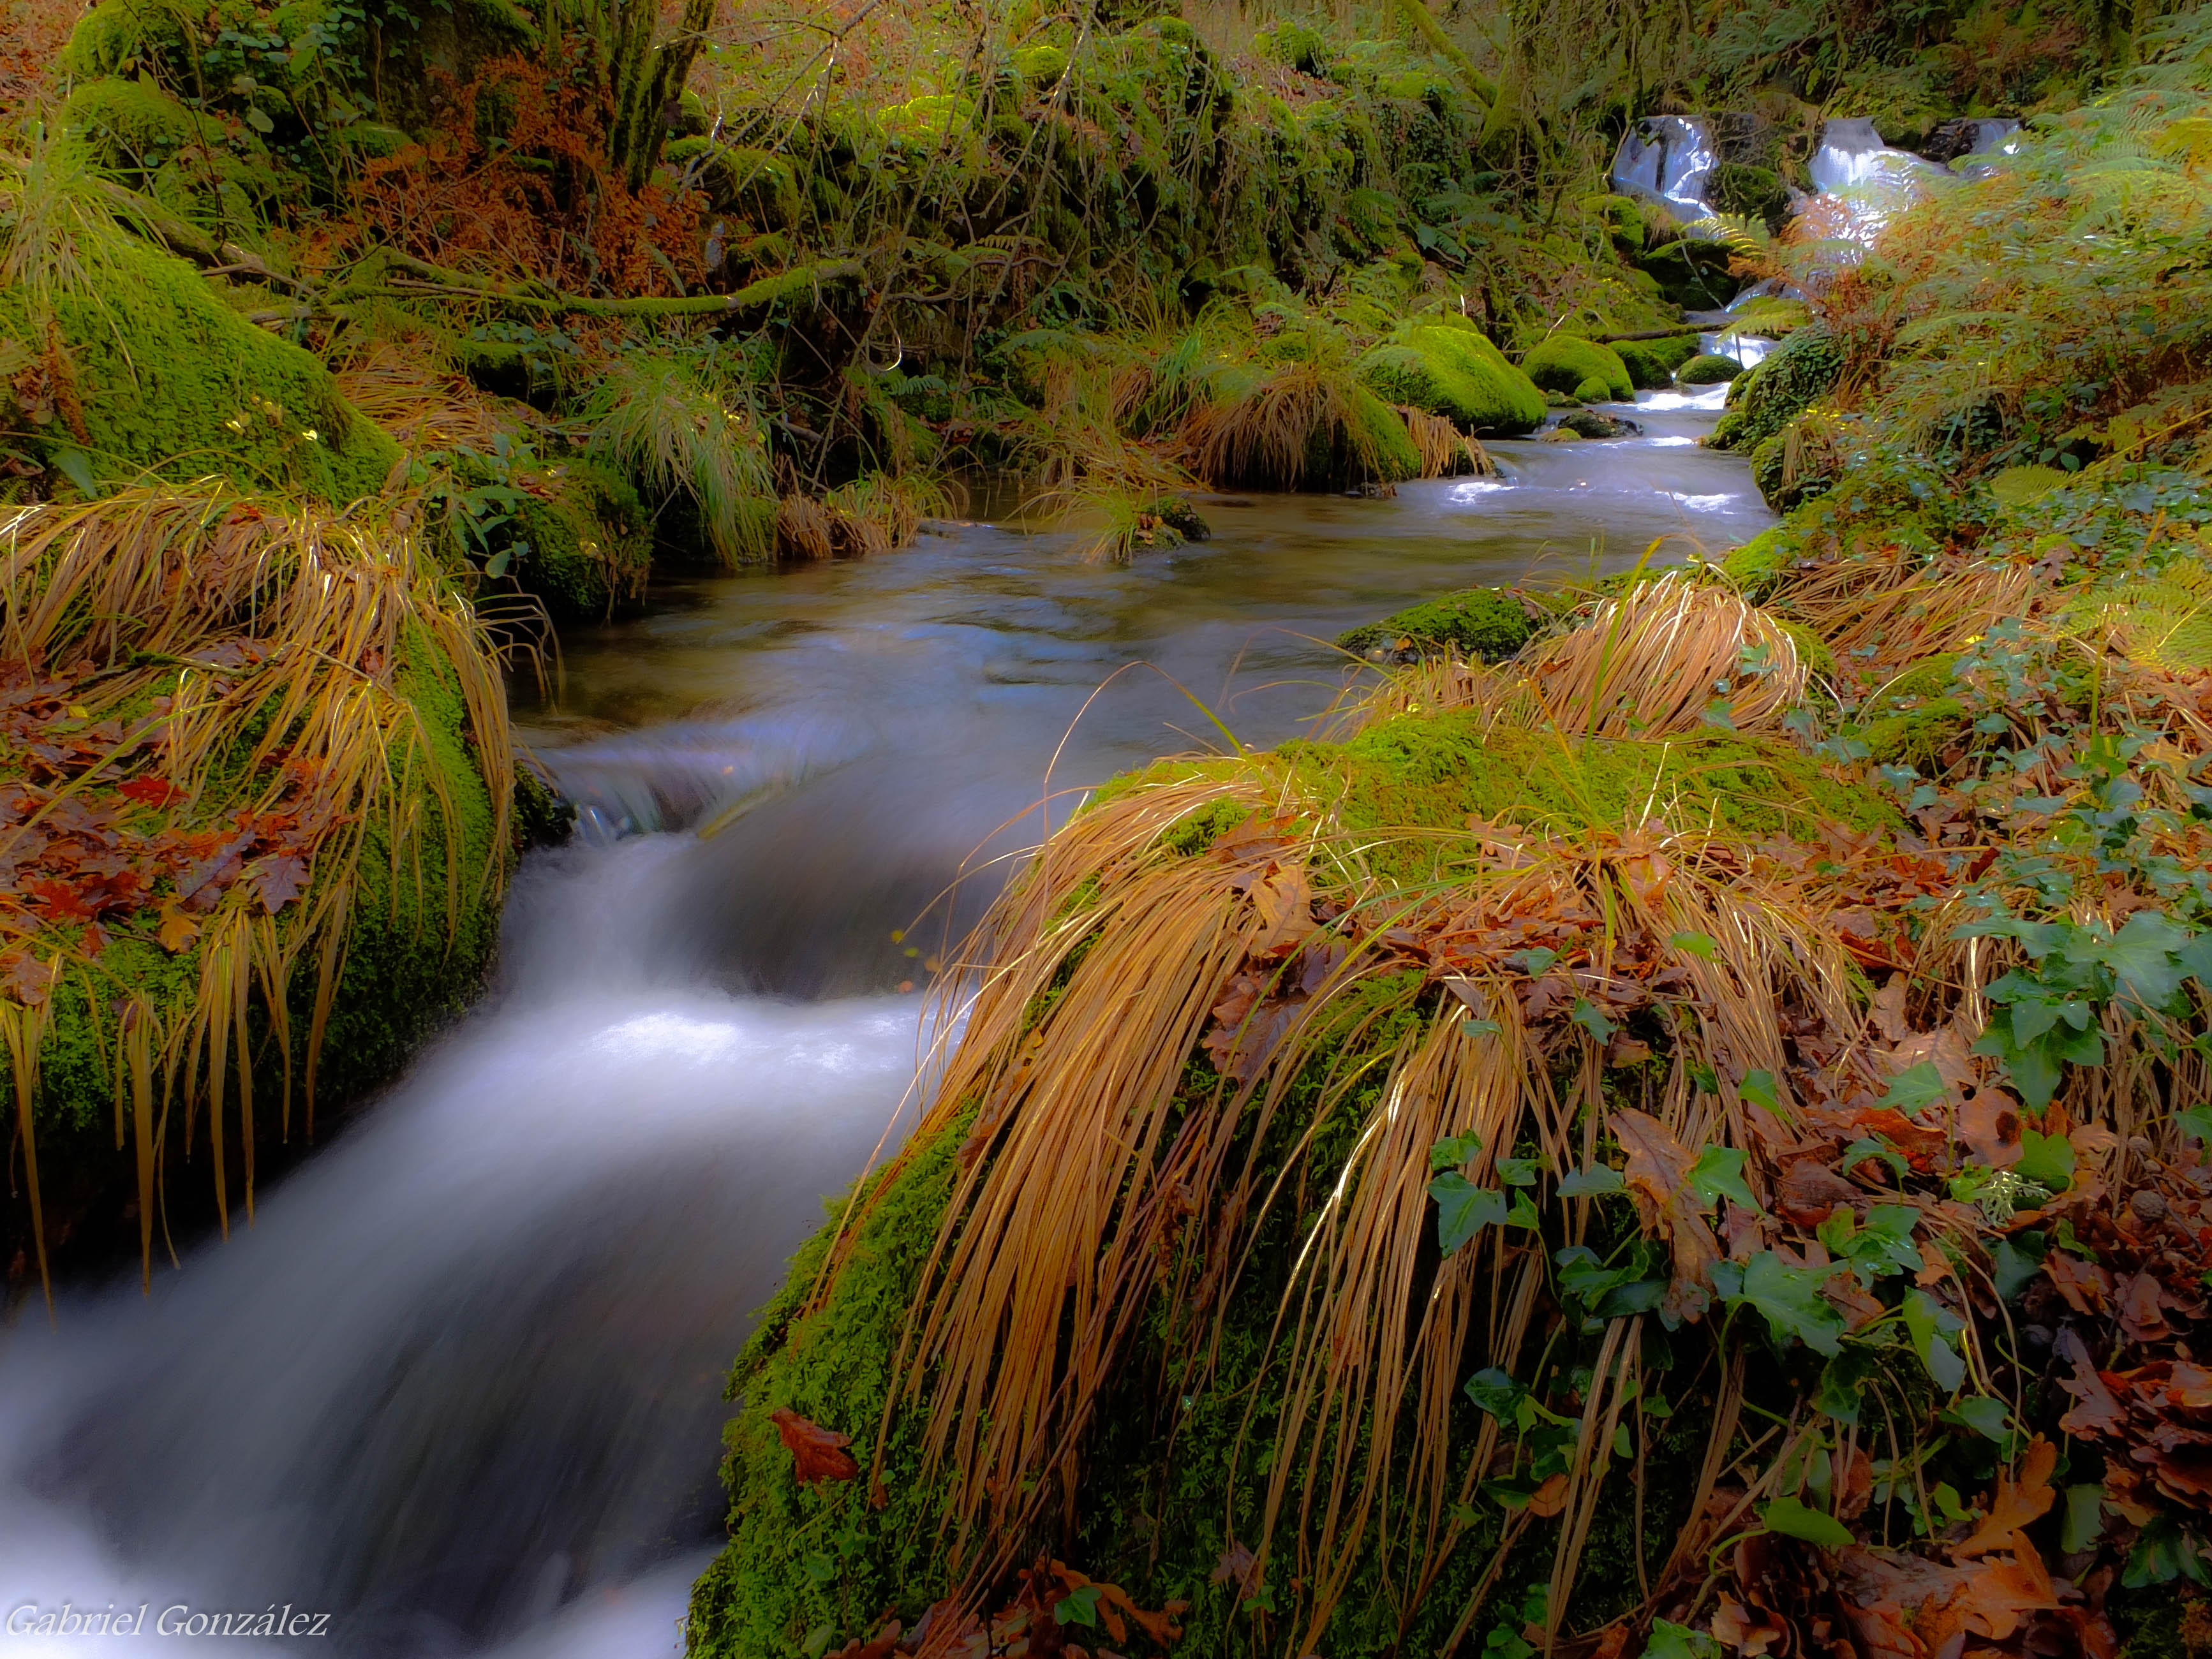
landscape, tree, water, nature, forest, waterfall, creek, wilderness, leaf, river, stream, reflection, autumn, rapid, season, body of water, spain, vegetation, galicia, pontevedra, paisajes, woodland, habitat, water feature, watercourse, espana, ggl1, gaby1, fujifilmxs1, rutadaliberdade, landform, pontevedragaliciaespa a, natural environment, geographical feature